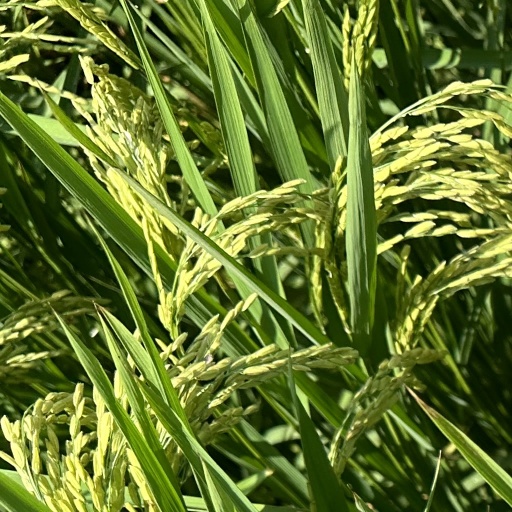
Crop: rice